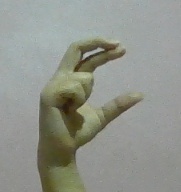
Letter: thal